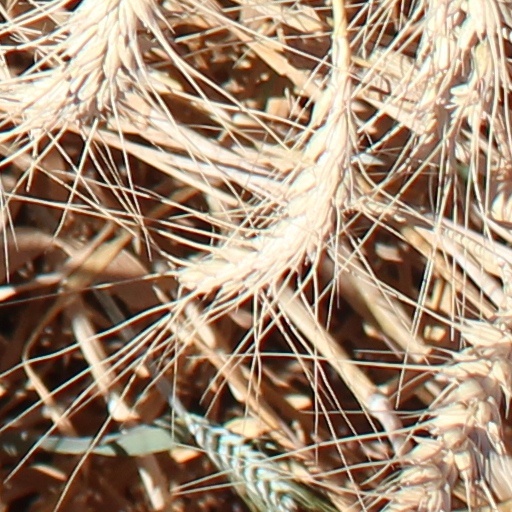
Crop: wheat